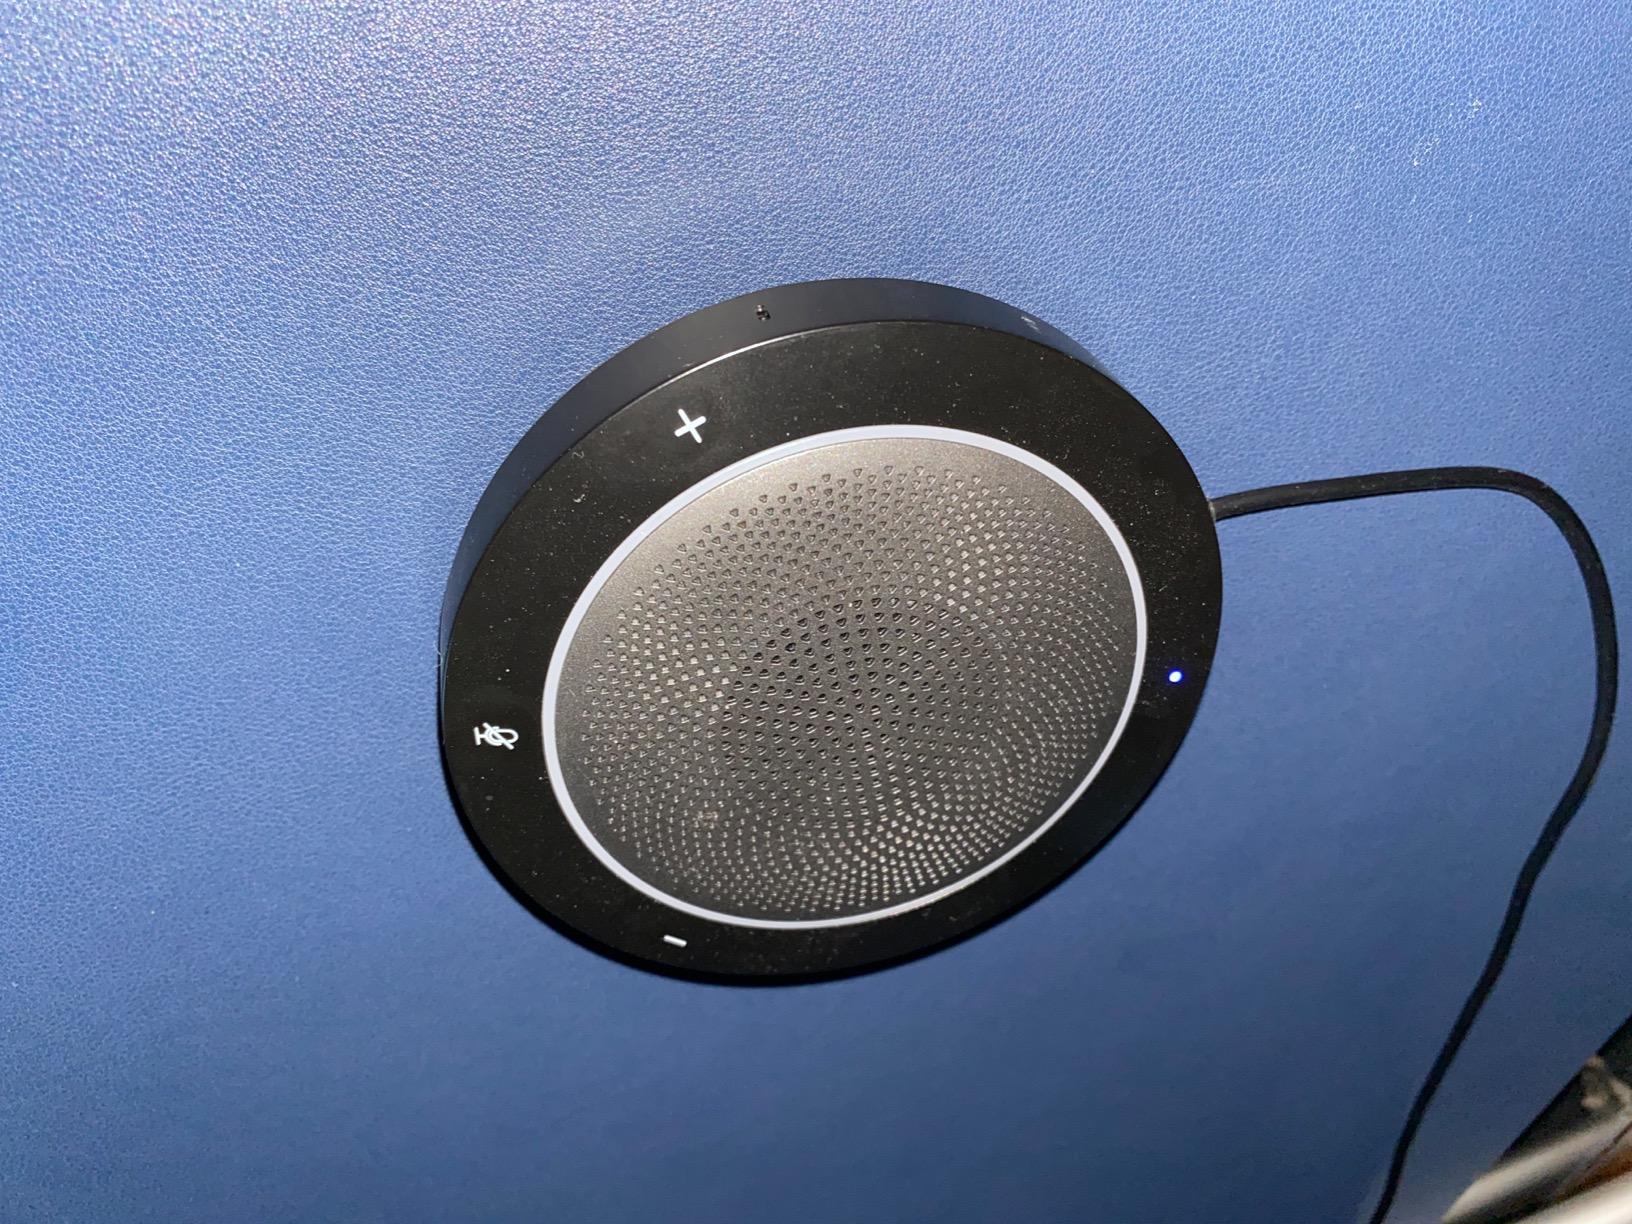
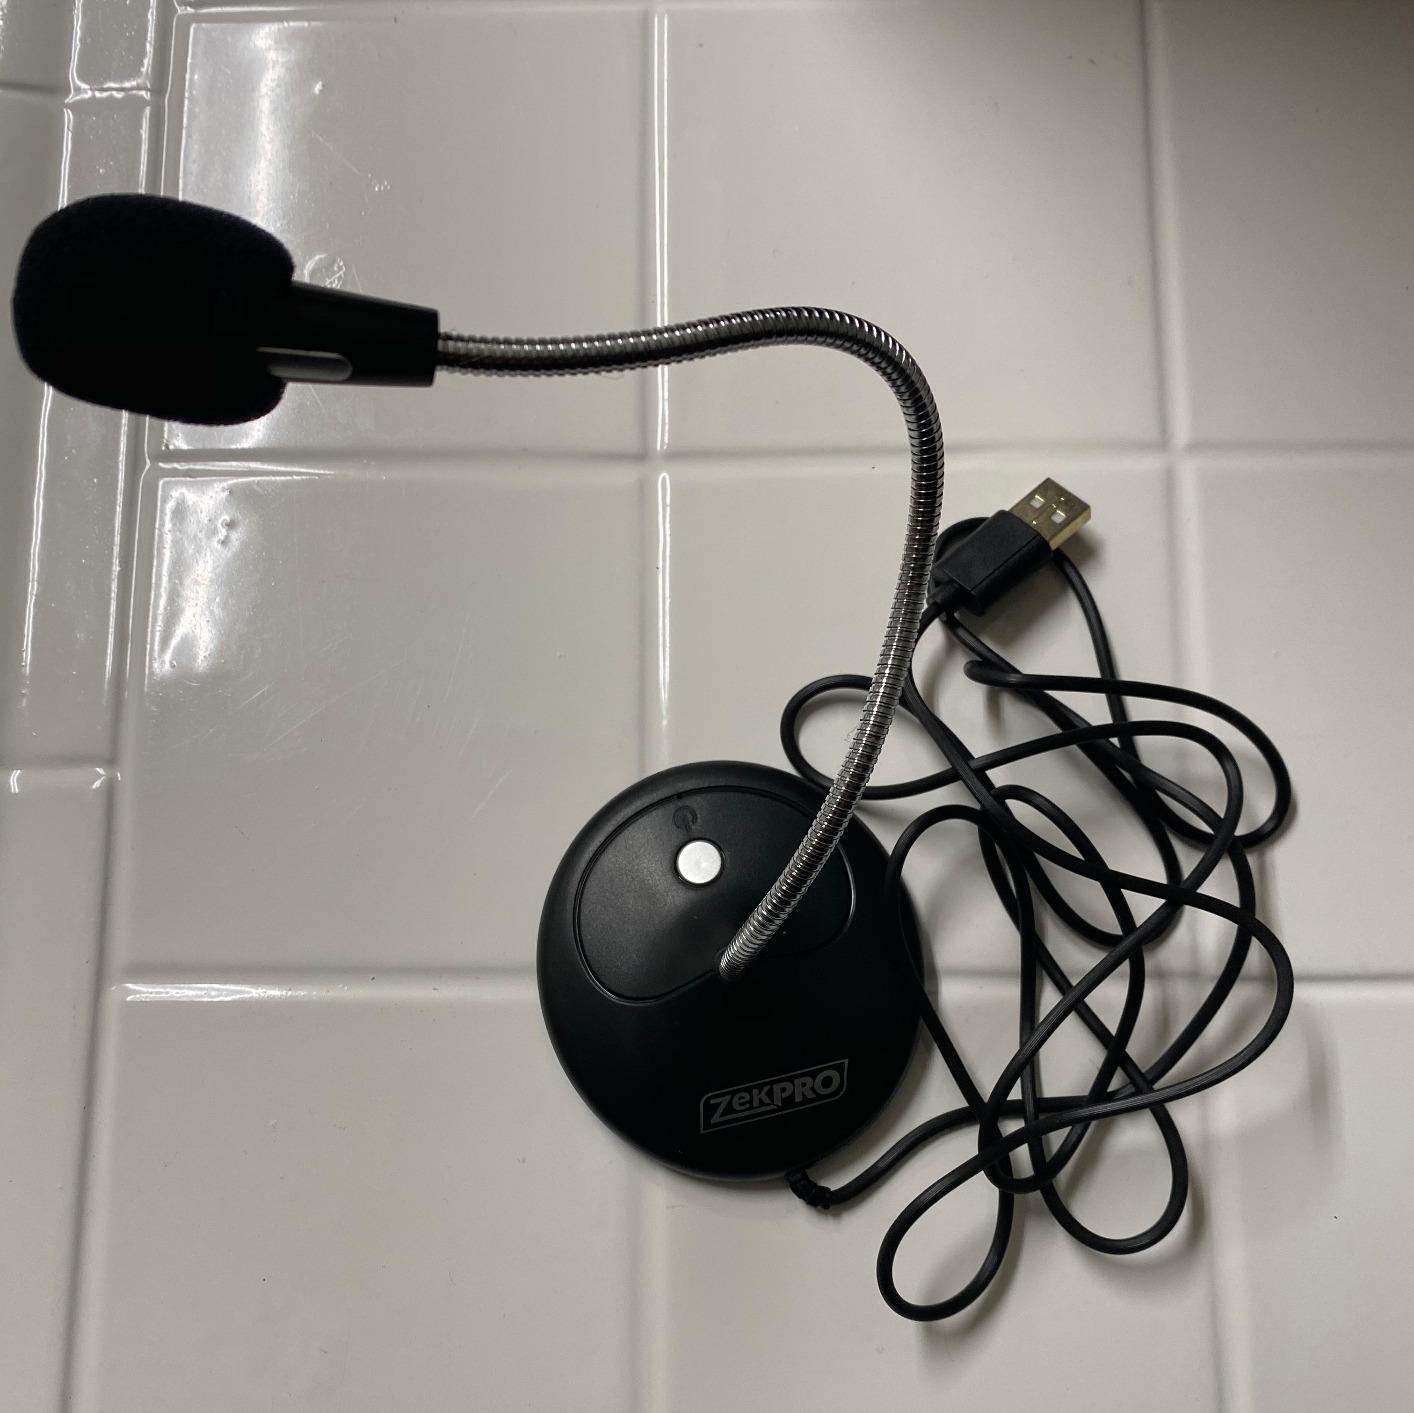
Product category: microphone
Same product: no